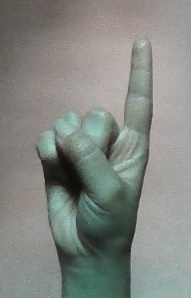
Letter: bb